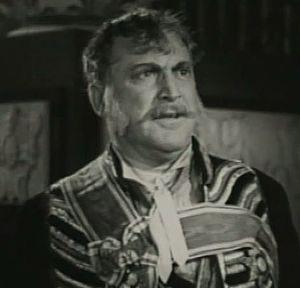
Michael Visaroff est un acteur d'origine russe, né le 18 décembre 1892 à Moscou, mort le 27 février 1951 à Los Angeles — Quartier d'Hollywood.